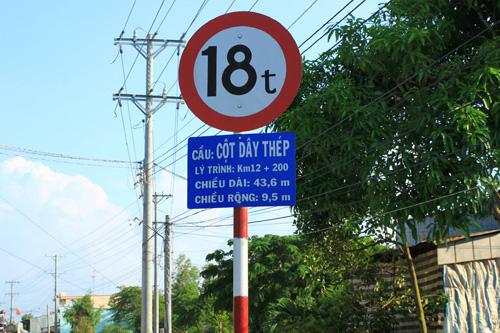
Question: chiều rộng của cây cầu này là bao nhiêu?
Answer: chiều rộng của cây cầu này là 9, 5 m